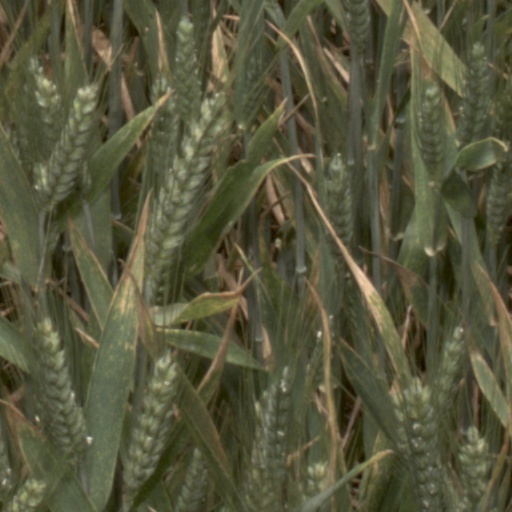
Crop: wheat